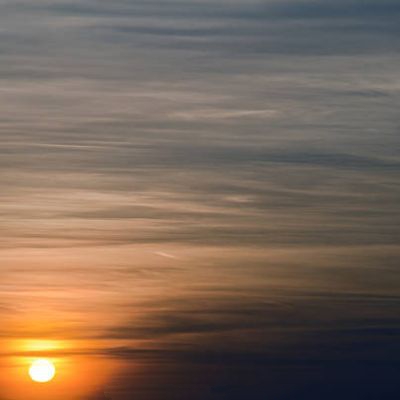
Cloud type: Cirrostratus (Cs)